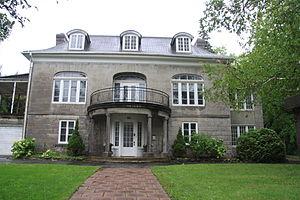
Cet article recense les lieux patrimoniaux de Montréal inscrit au répertoire des lieux patrimoniaux du Canada, qu'ils soient de niveau provincial, fédéral ou municipal.